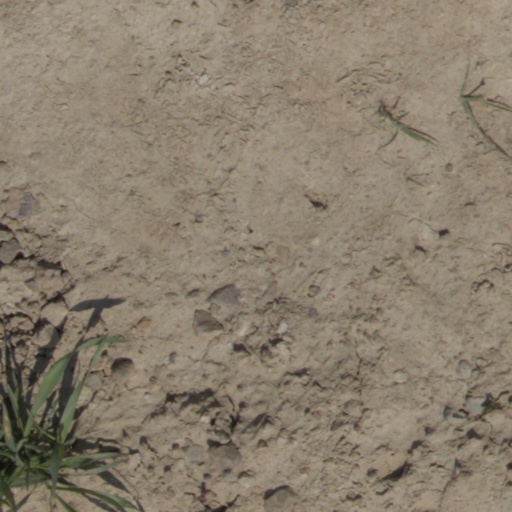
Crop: wheat